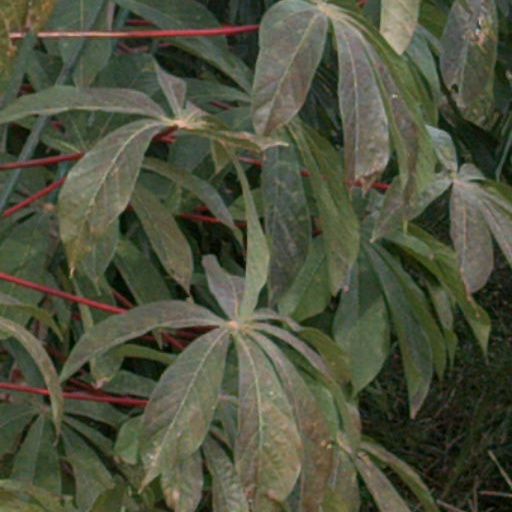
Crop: cassava